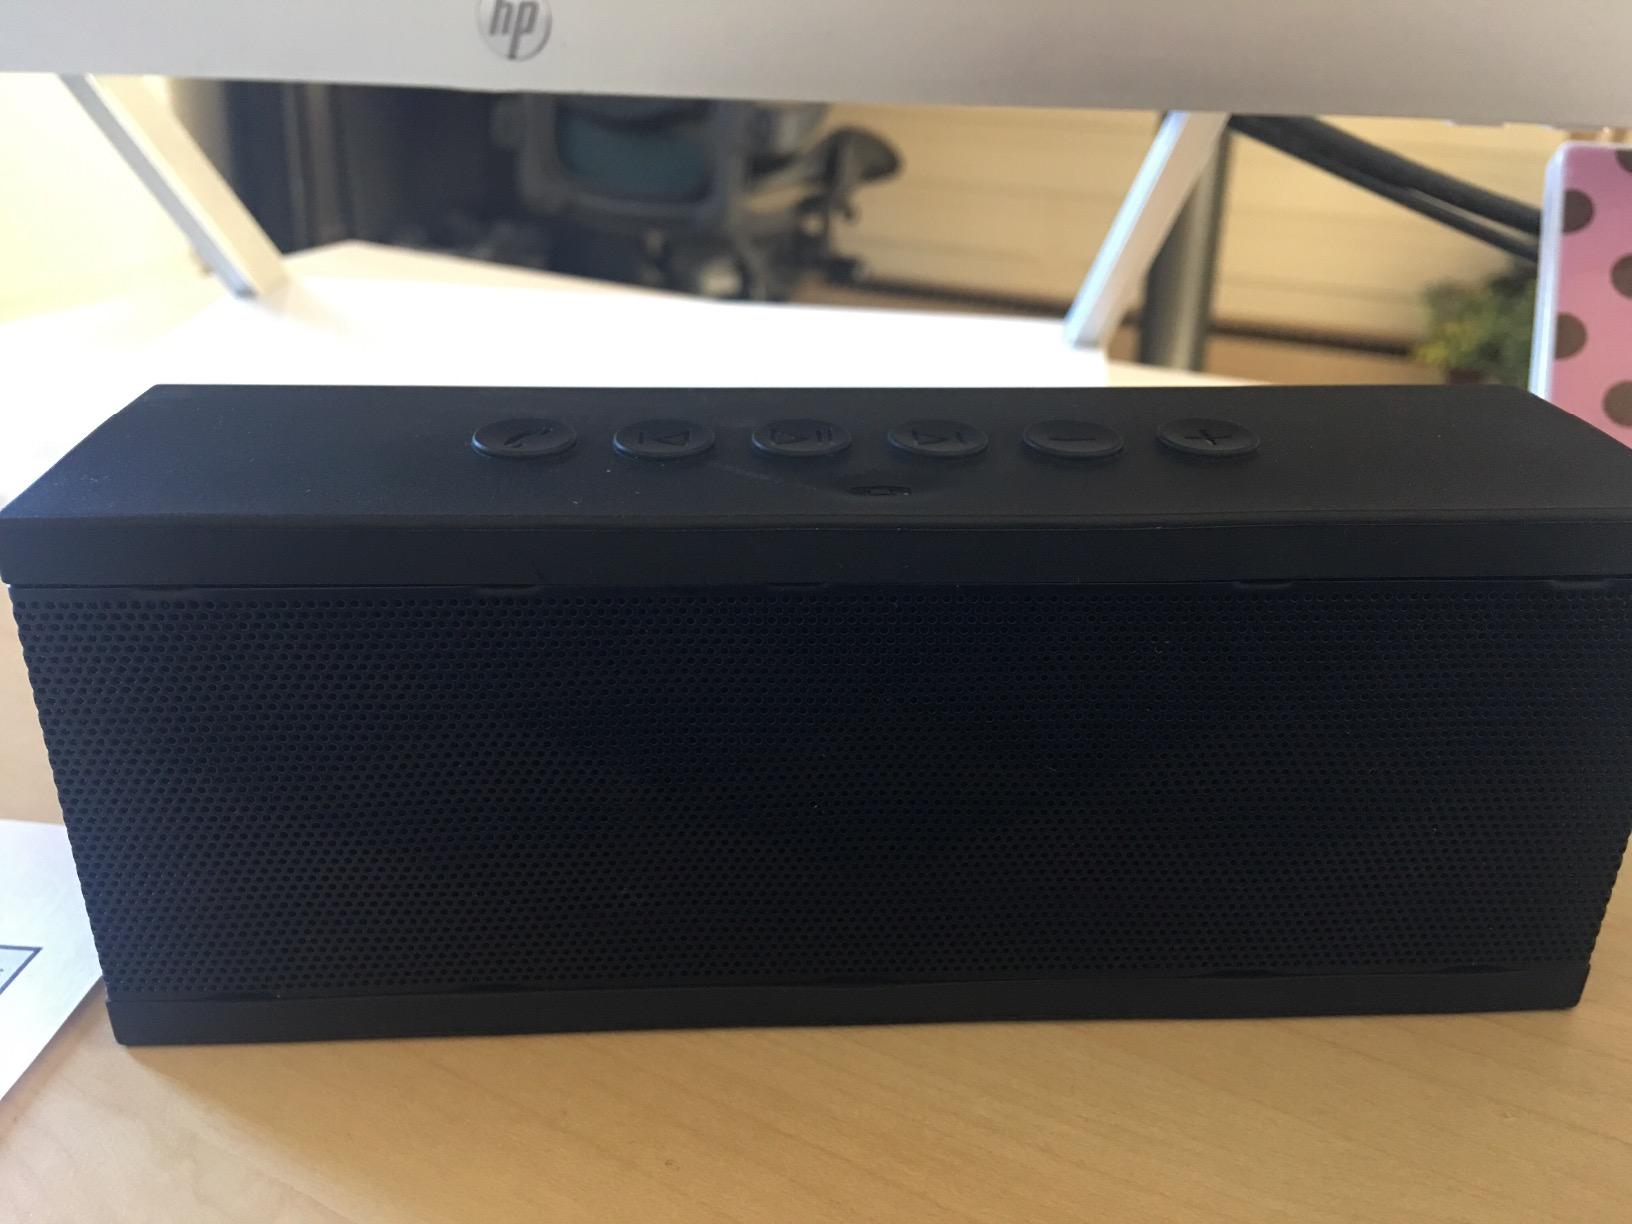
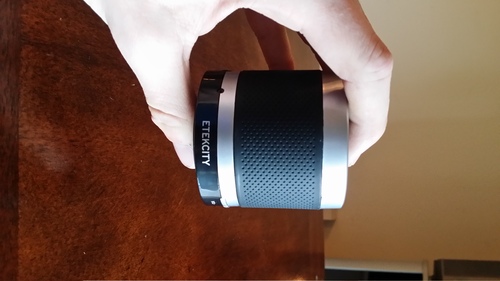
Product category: speaker
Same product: no